Goldman Sachs

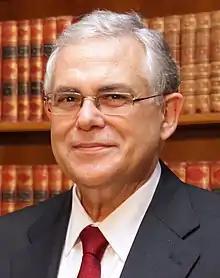
Former Prime Minister of Greece Lucas Papademos

Goldman was criticized for its involvement in the 2010 European debt crisis. In 2001, to avoid non-compliance with the Maastricht Treaty, Goldman arranged a secret loan of €2.8 billion for Greece disguised as an off-the-books "cross-currency swap", hiding 2% of Greece's national debt. Goldman received a fee of €600 million for the complicated transaction. In September 2009, Goldman Sachs, among others, created a special credit default swap (CDS) index to cover the high risk of Greece's national debt. The interest-rates of Greek national bonds soared, leading the Greek economy very close to bankruptcy in 2010 and 2011.